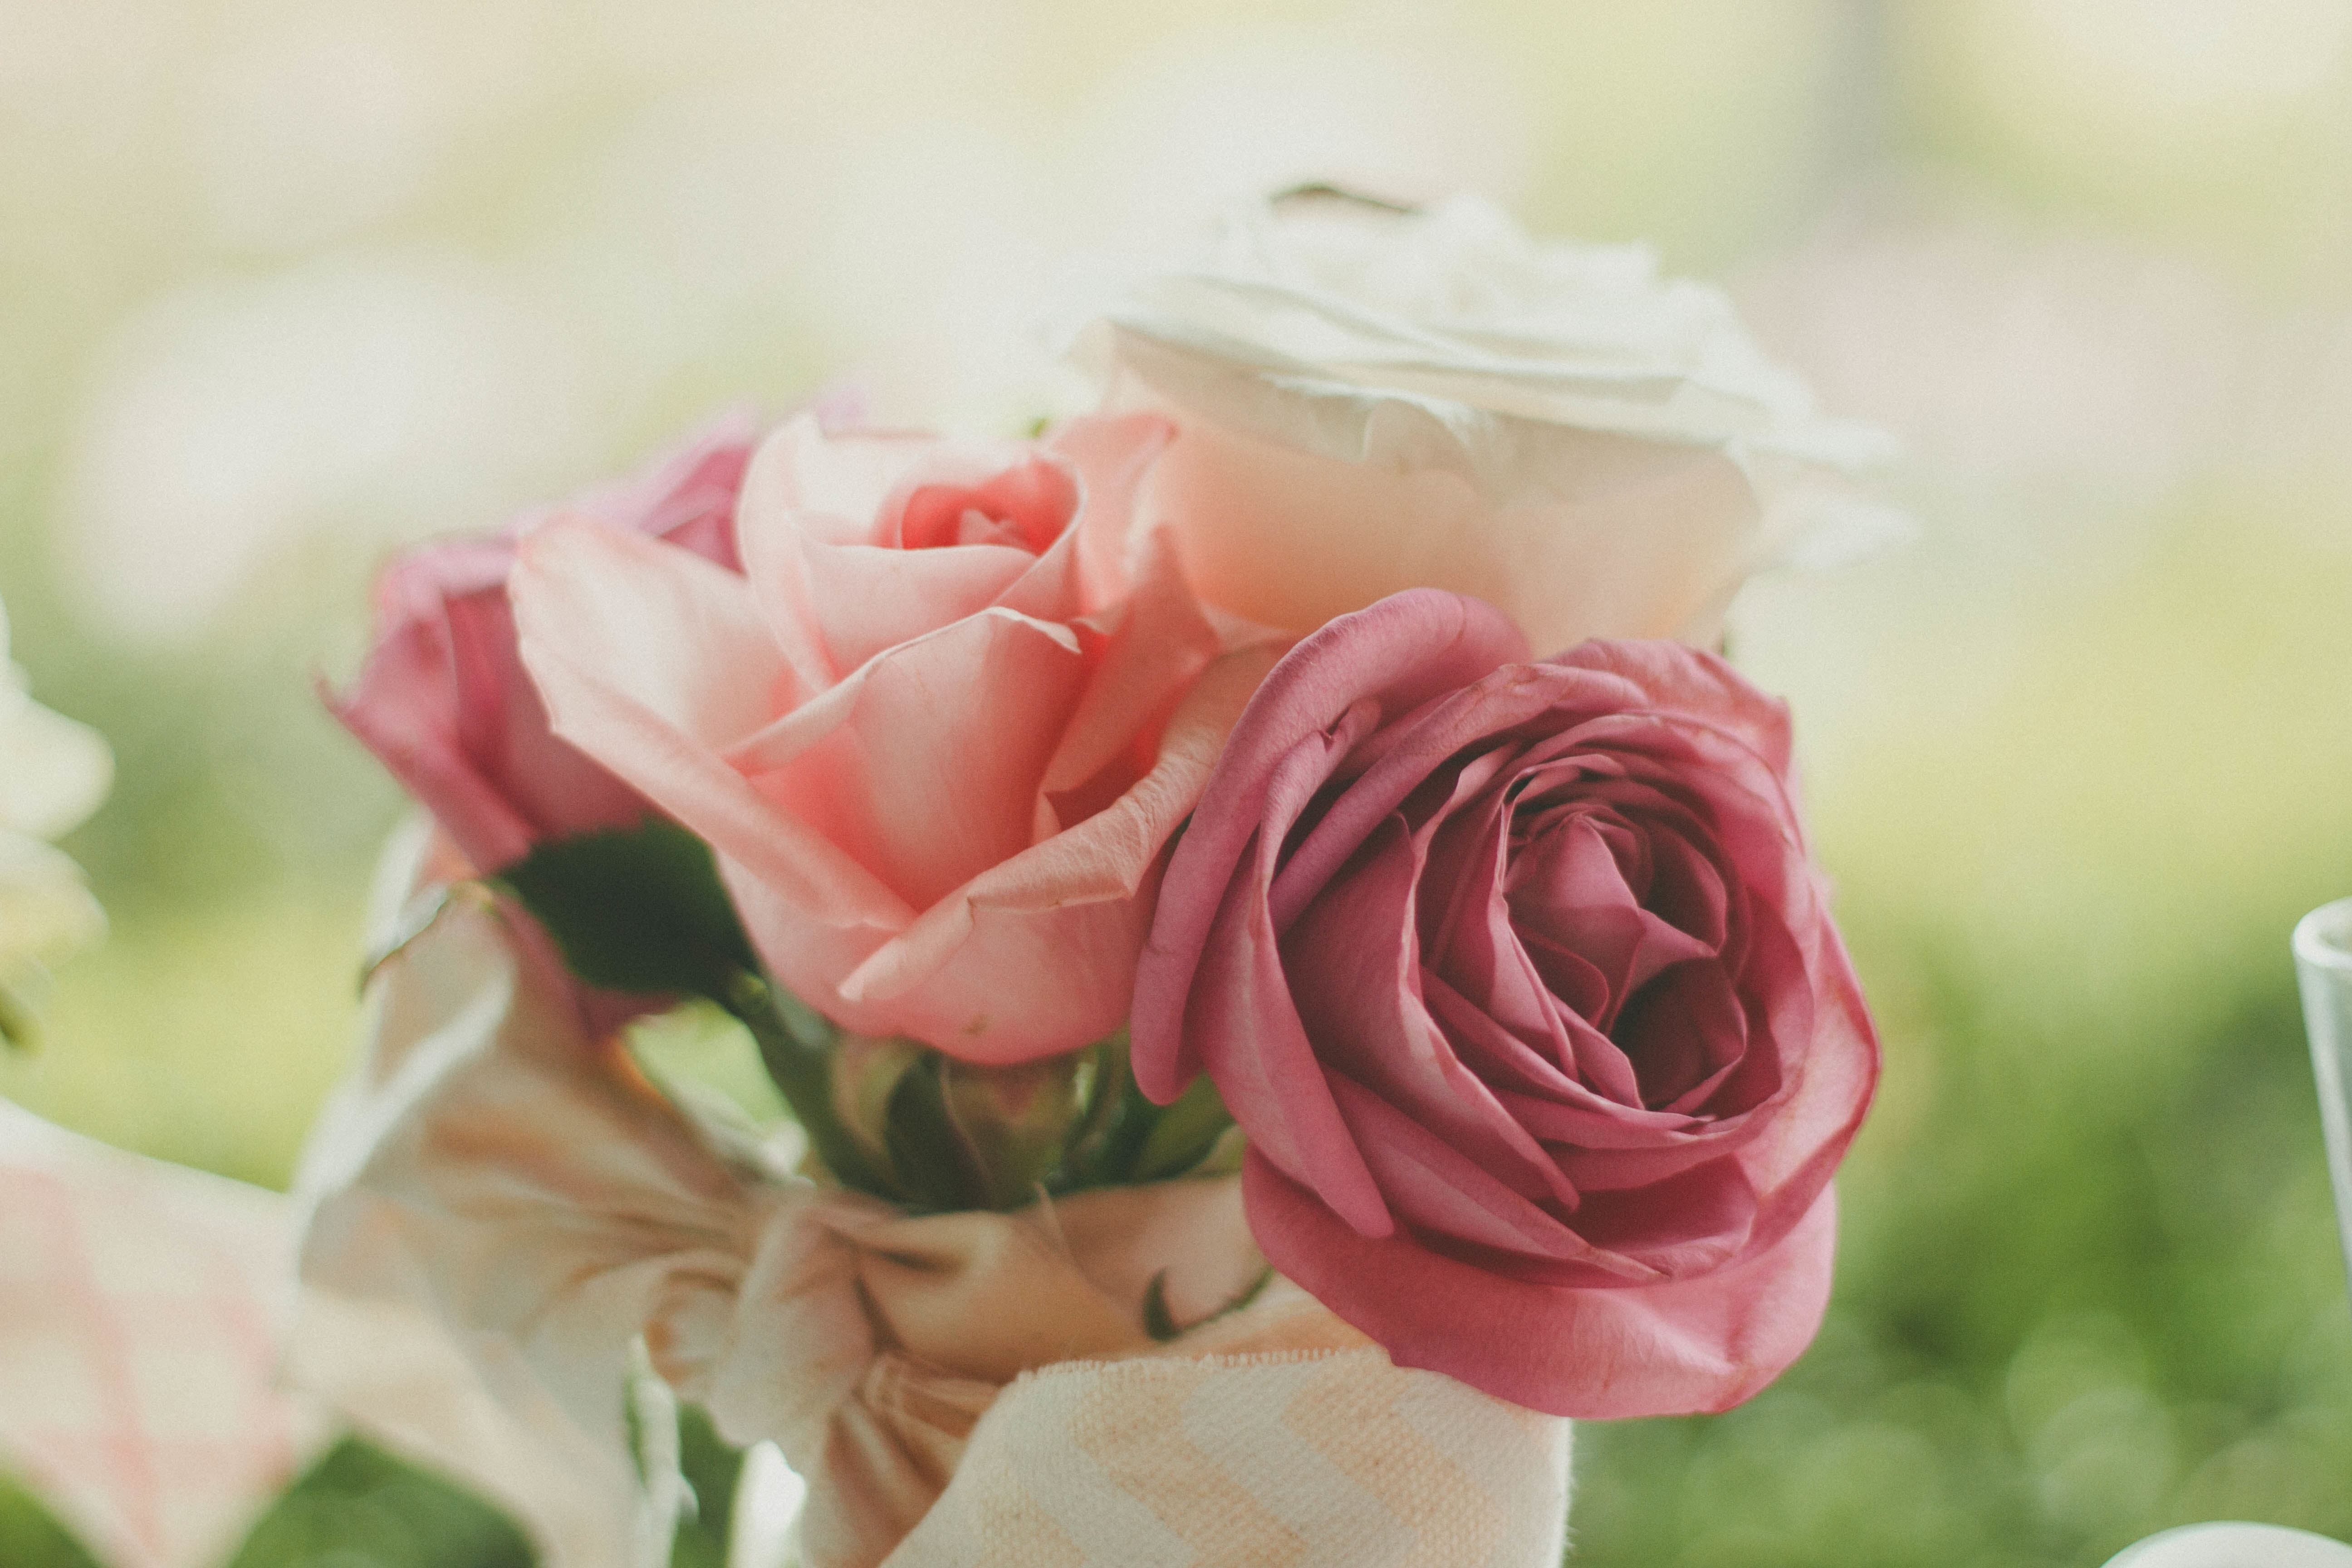
blossom, plant, photography, flower, petal, floral, love, bouquet, rose, romance, romantic, pink, wedding, flowers, close up, roses, petals, anniversary, valentine, floristry, macro photography, flowering plant, garden roses, rose family, flower bouquet, floral design, land plant, rose order, flower arranging